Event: Nepal Earthquake
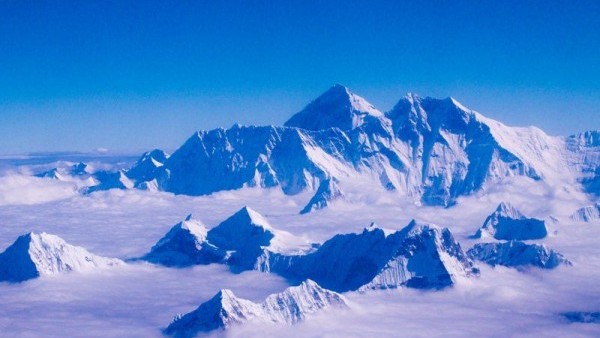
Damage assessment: no_damage